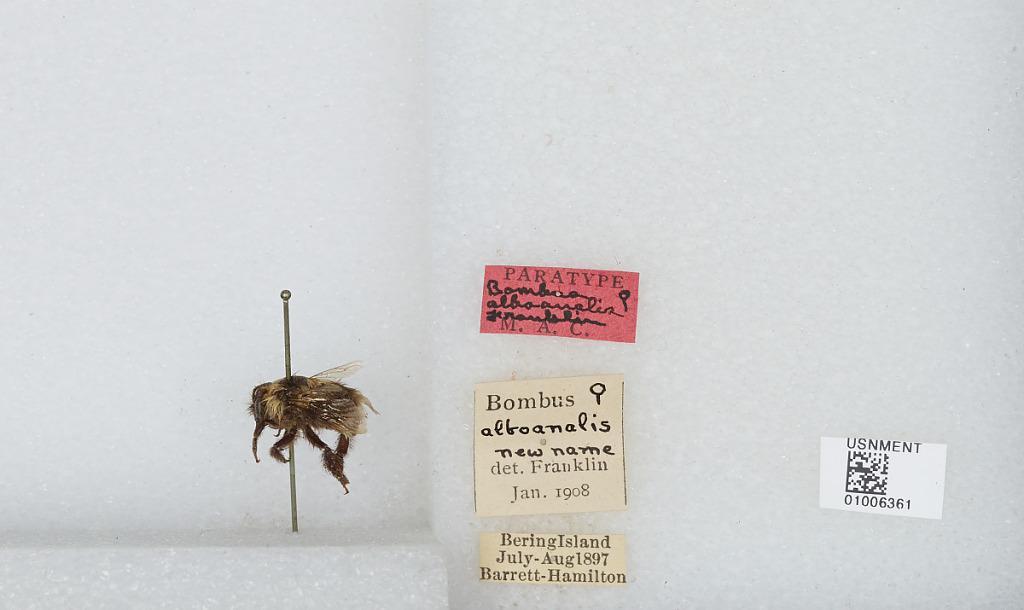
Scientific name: Bombus (Pyrobombus) jonellus (Kirby)
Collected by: Barrett-Hamilton
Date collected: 1897-7-
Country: Russia
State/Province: Kamtsjatka
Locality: Bering Island
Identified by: Franklin